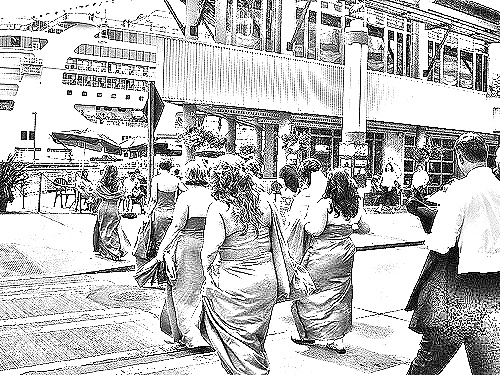
Portrait style: Sketch Portrait